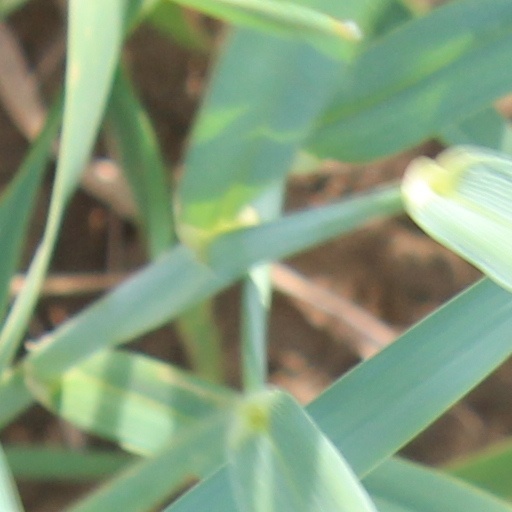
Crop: wheat